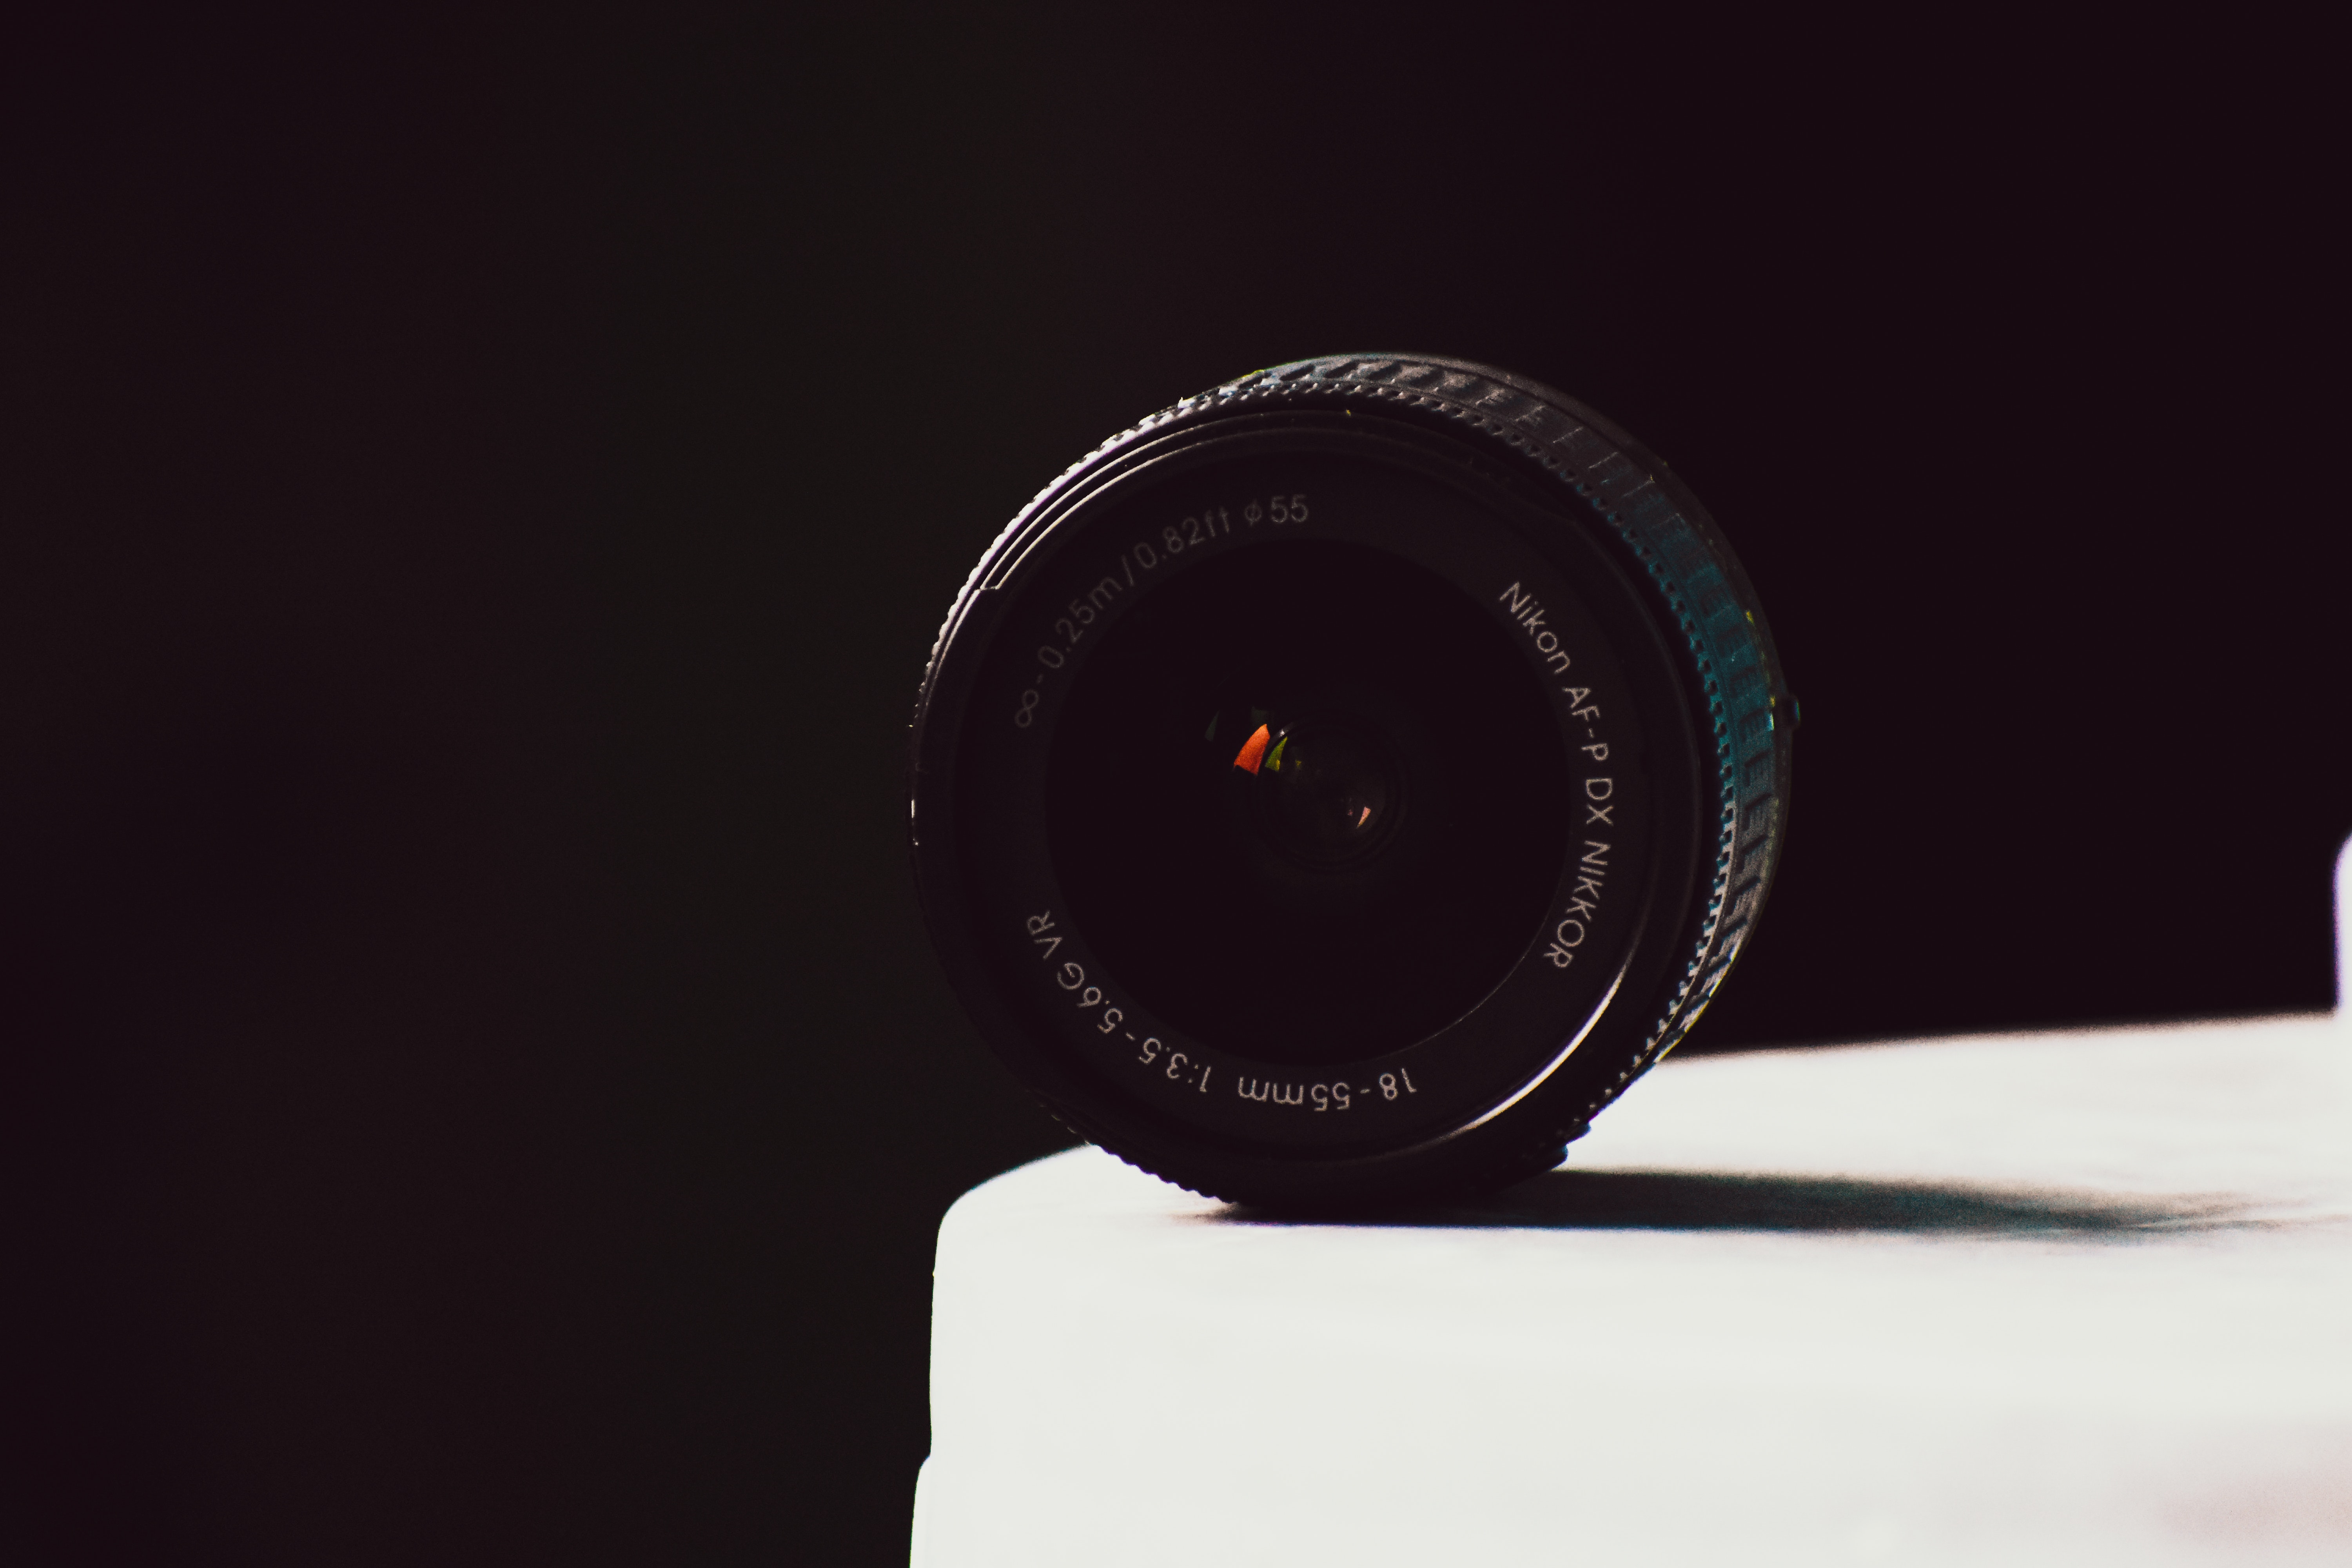
camera accessory, cameras optics, lens, black, camera lens, product, camera, still life photography, photography, macro photography, stock photography, room, circle, single lens reflex camera, reflex camera, darkness, black and white, Colorfulness, still life, lens hood